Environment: lab
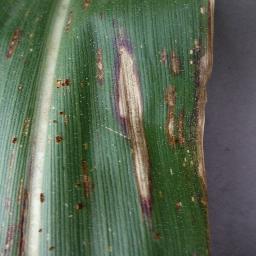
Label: northern_corn_leaf_blight